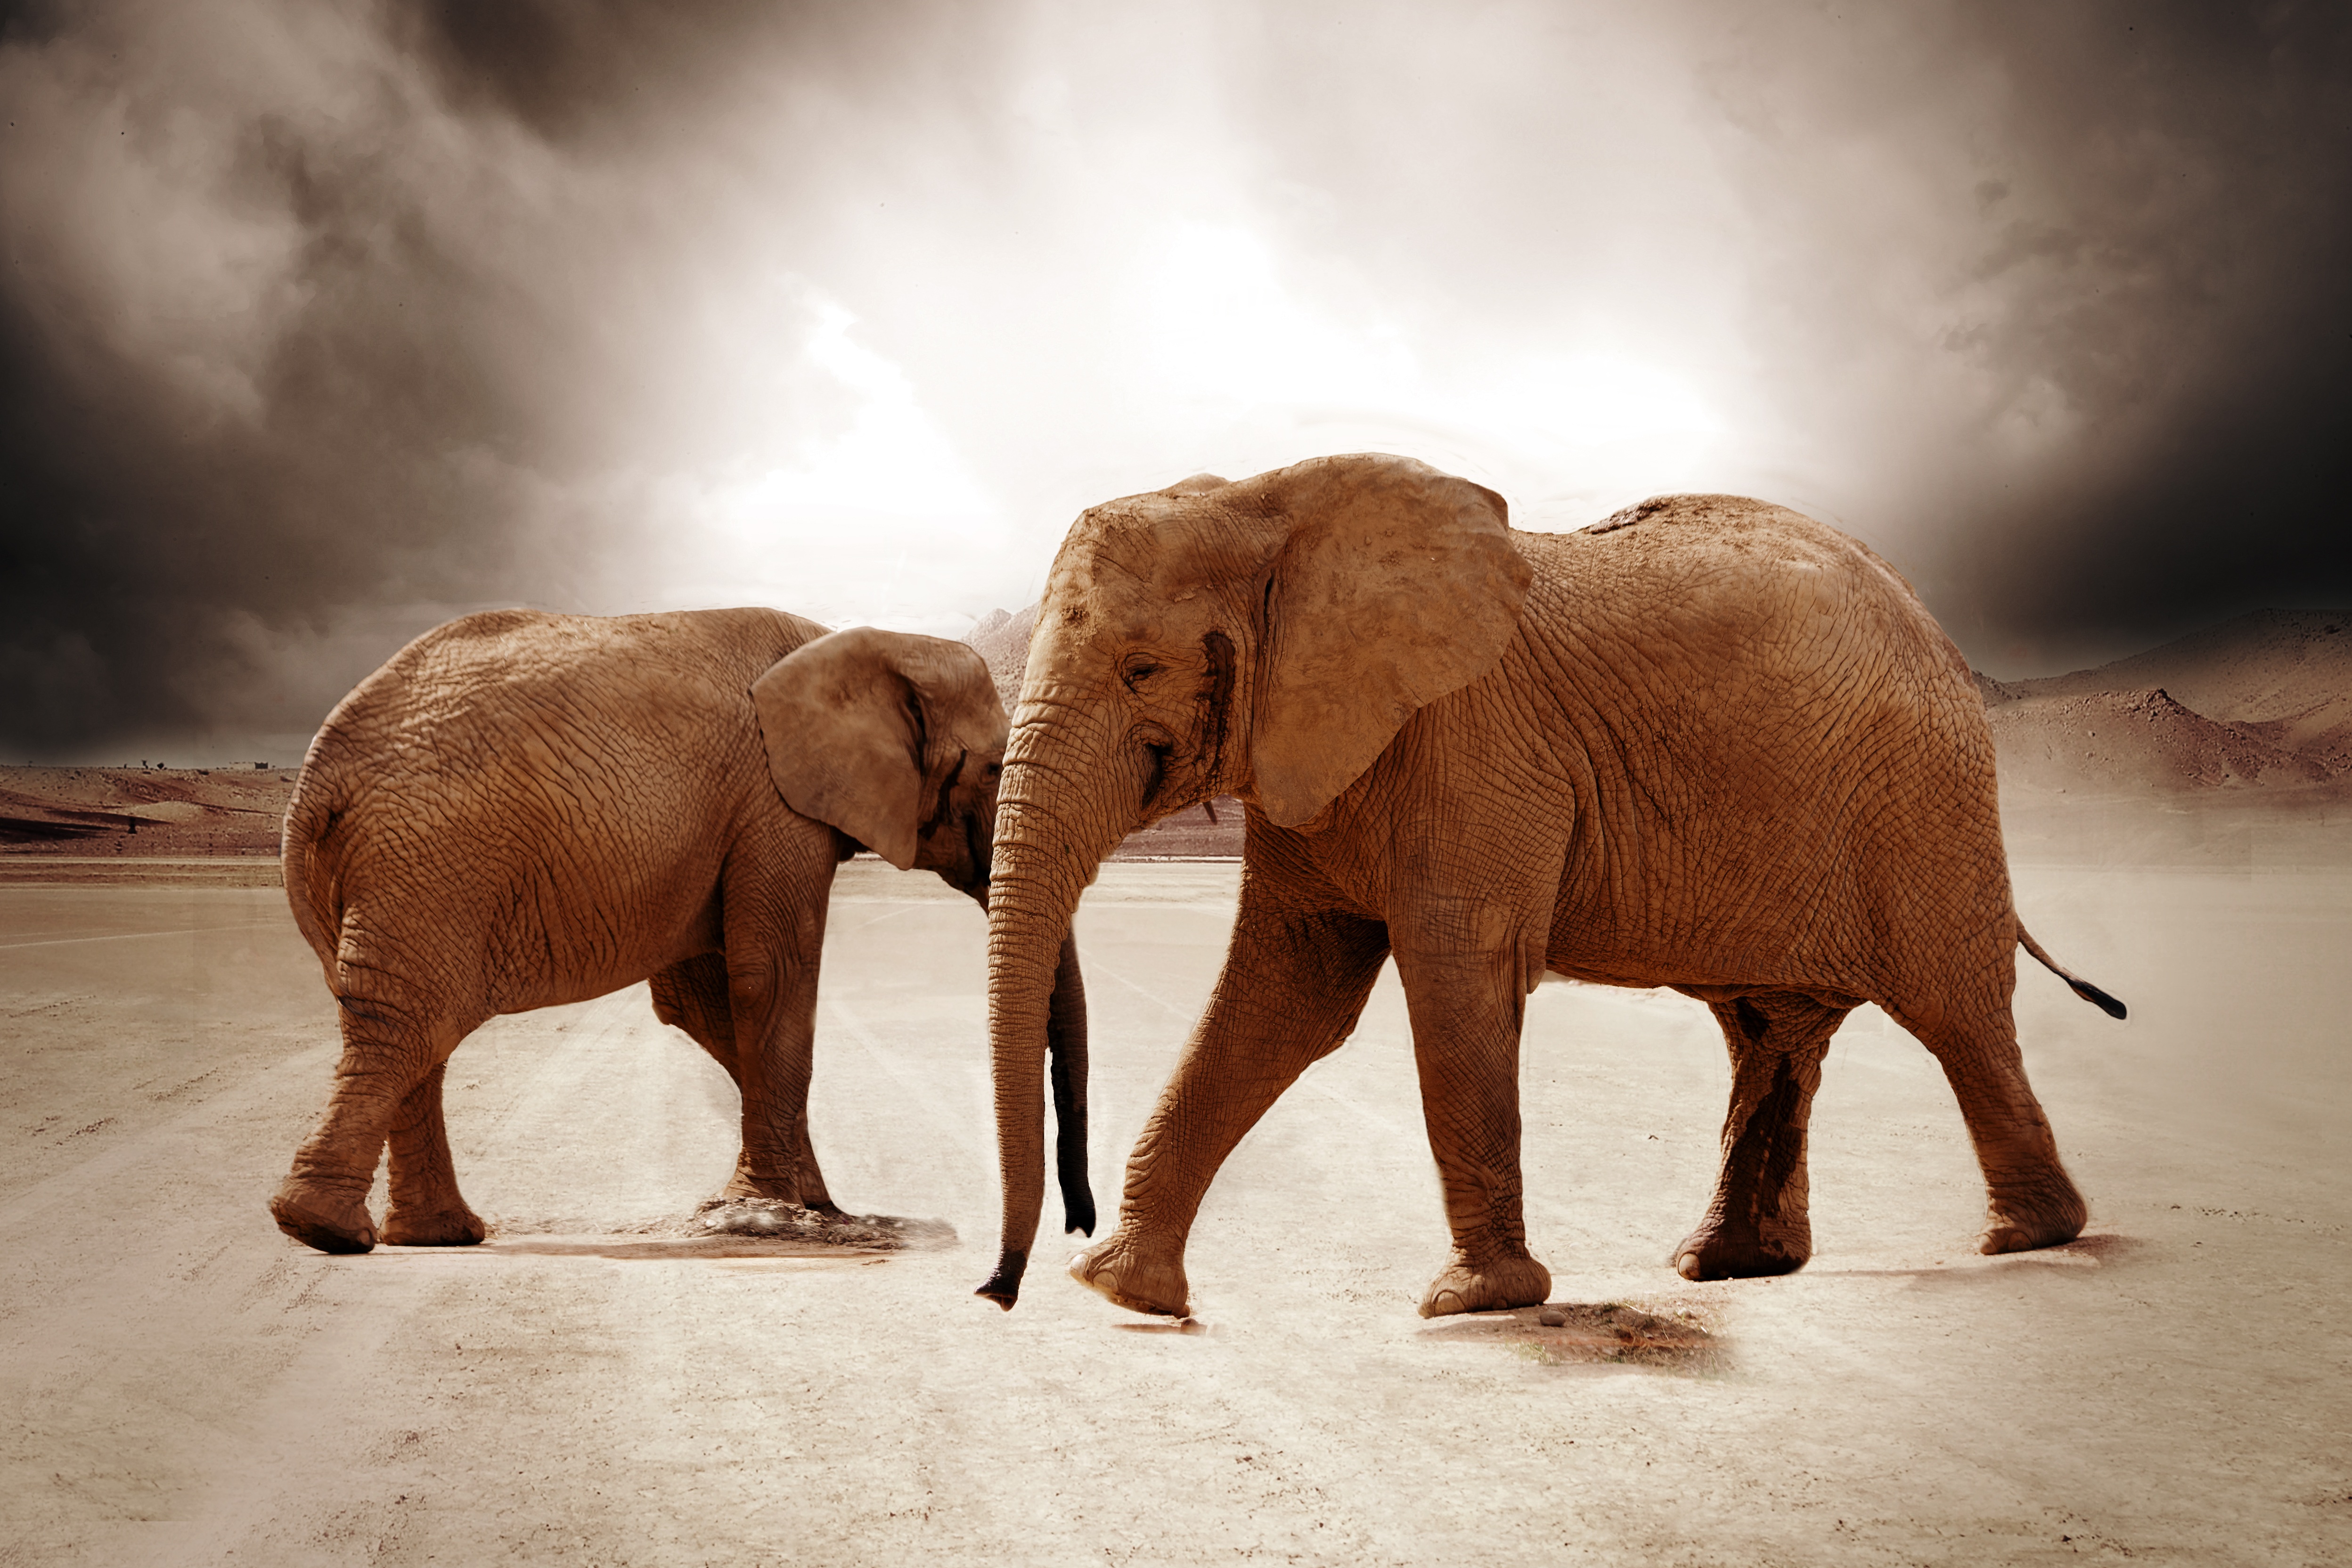
nature, sand, sky, sunshine, desert, run, travel, wildlife, africa, mammal, movement, fauna, elephant, wild animal, tail, animals, mammals, march, scene, mood, animal world, in motion, back light, pachyderm, african bush elephant, big five, proboscidea, indian elephant, african elephant, elephants and mammoths